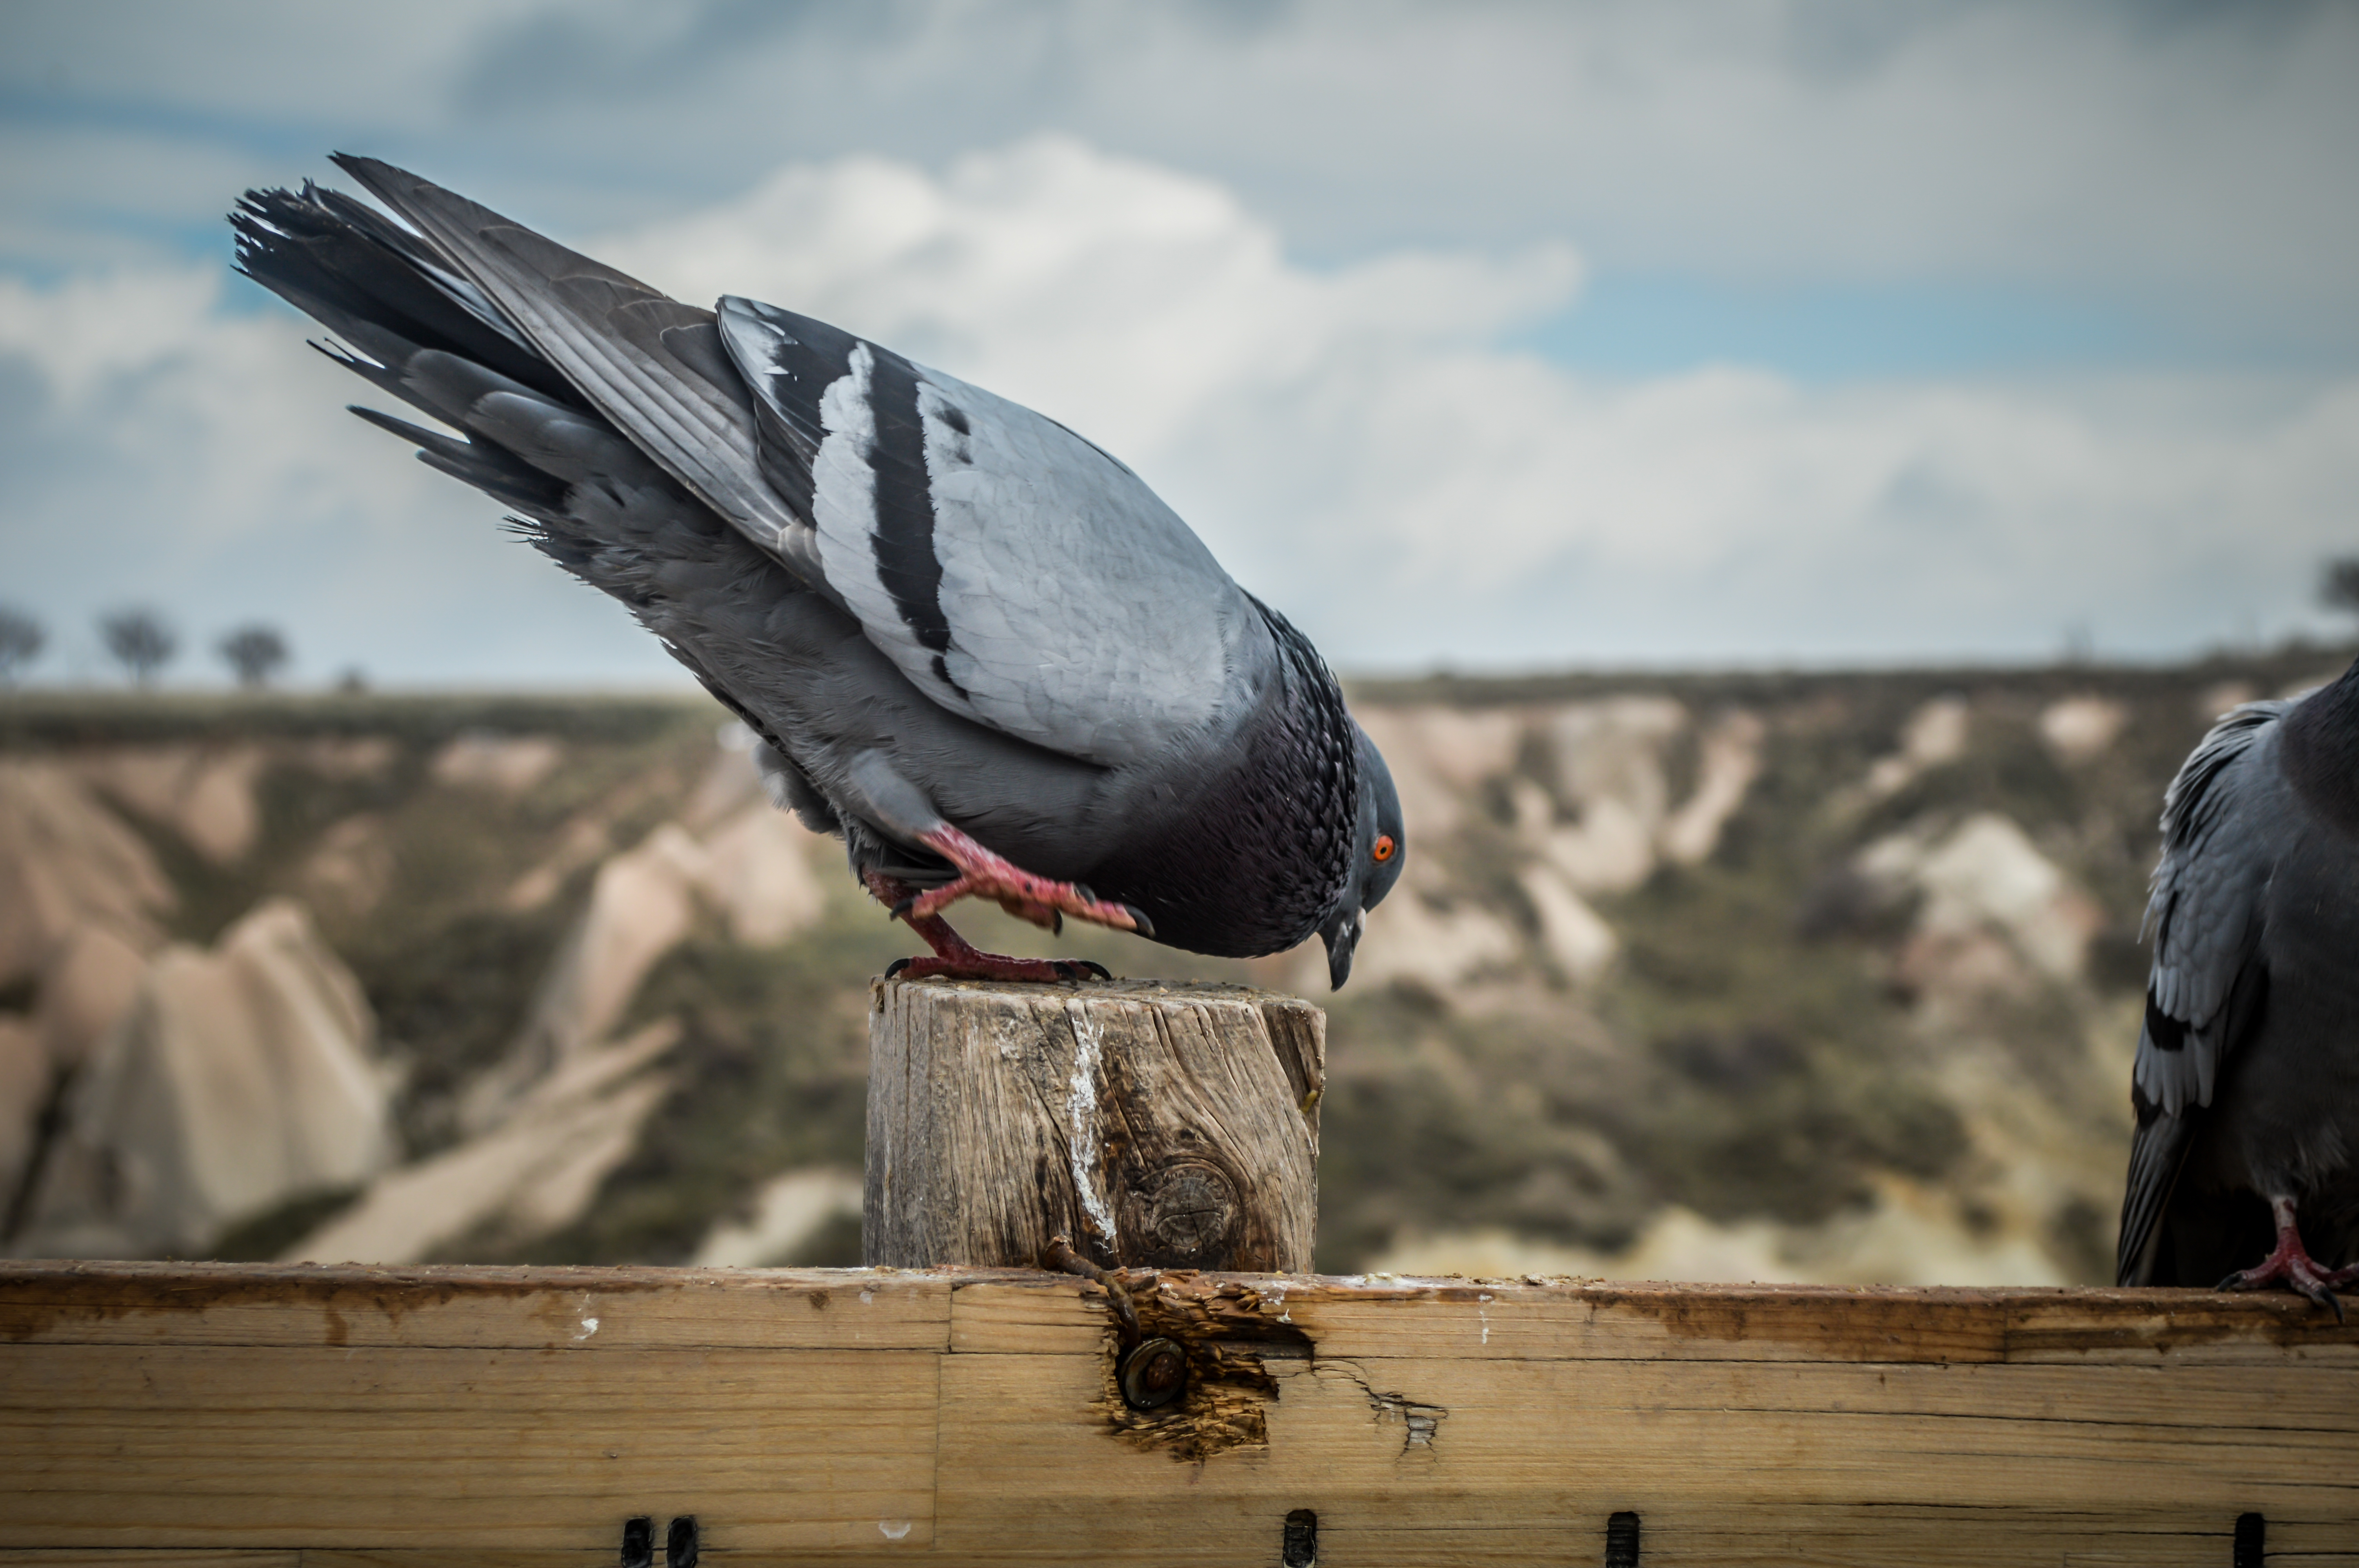
ancient, animal, background, beautiful, bird, cappadocia, famous, flock, flying, hill, holiday, landscape, many, nature, old, outdoor, pigeon, pigeons, plate, rock, stone, summer, tourism, tourist, travel, turkey, turkish, valley, view, white, wildlife, pigeons and doves, rock dove, wing, crow, sky, beak, feather, american crow, wood, crow like bird, rook, raven